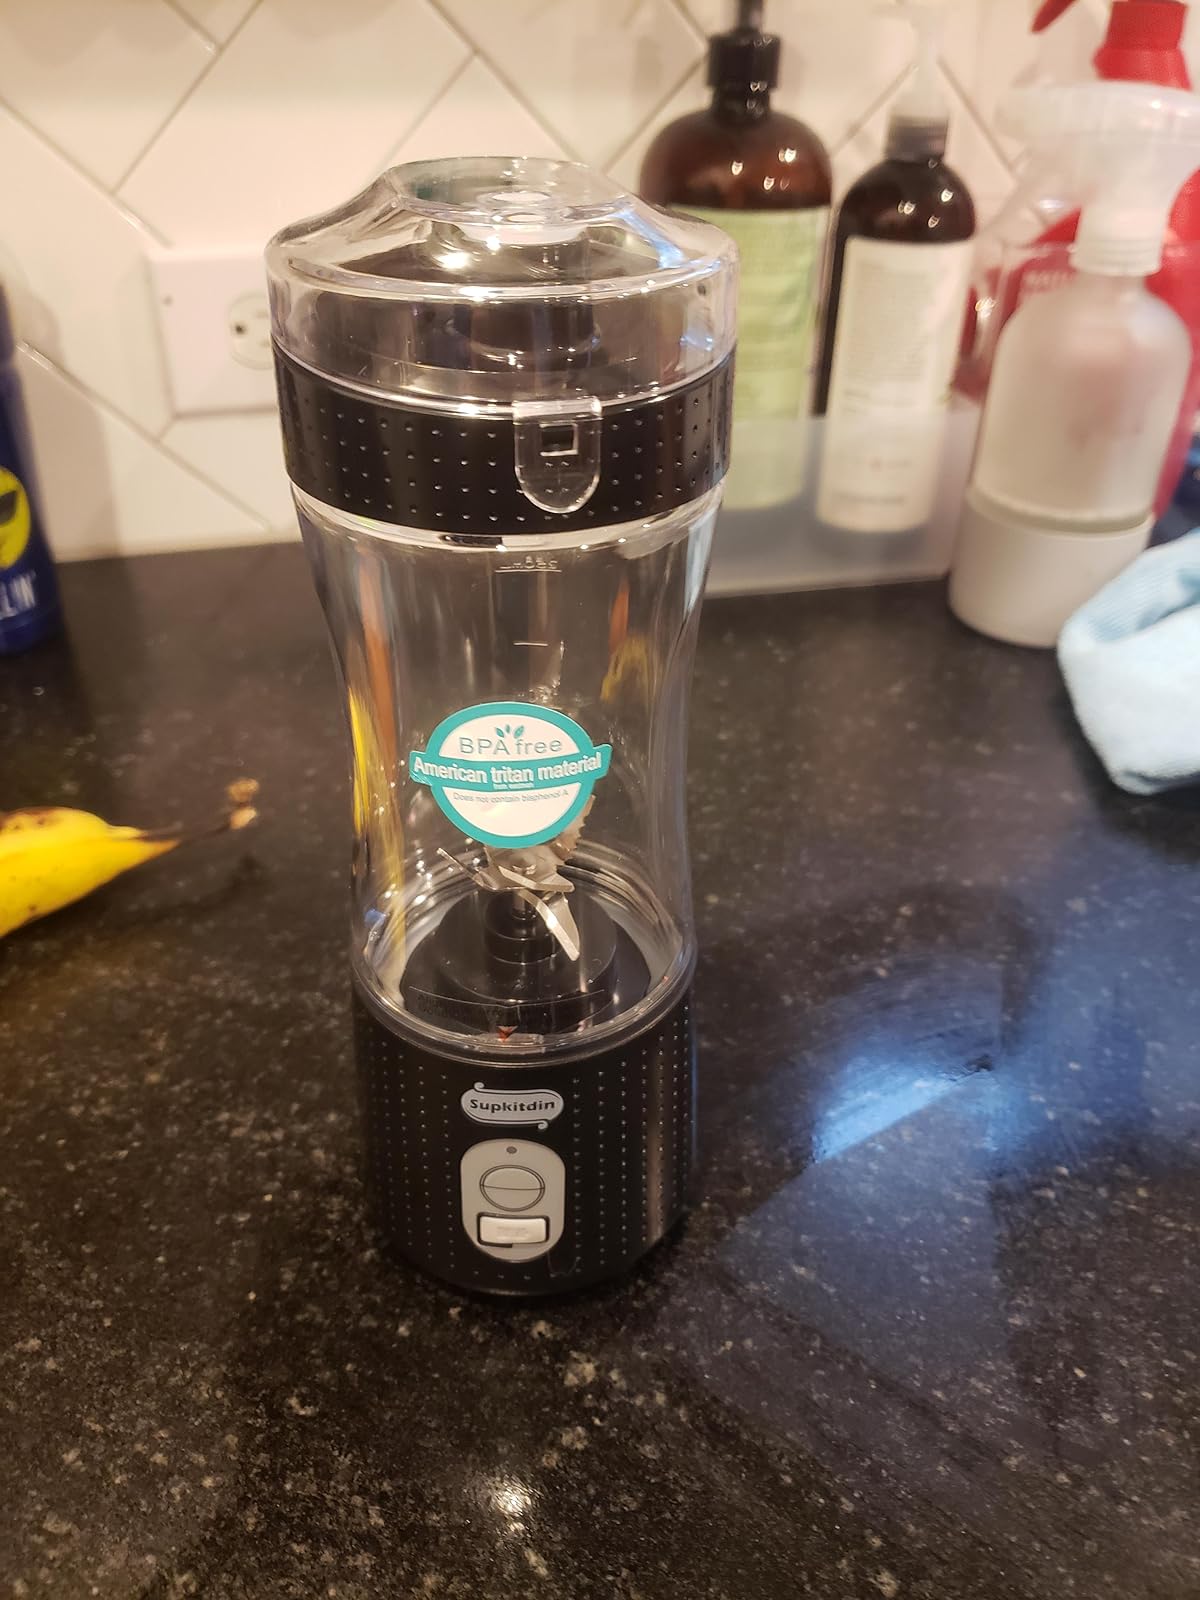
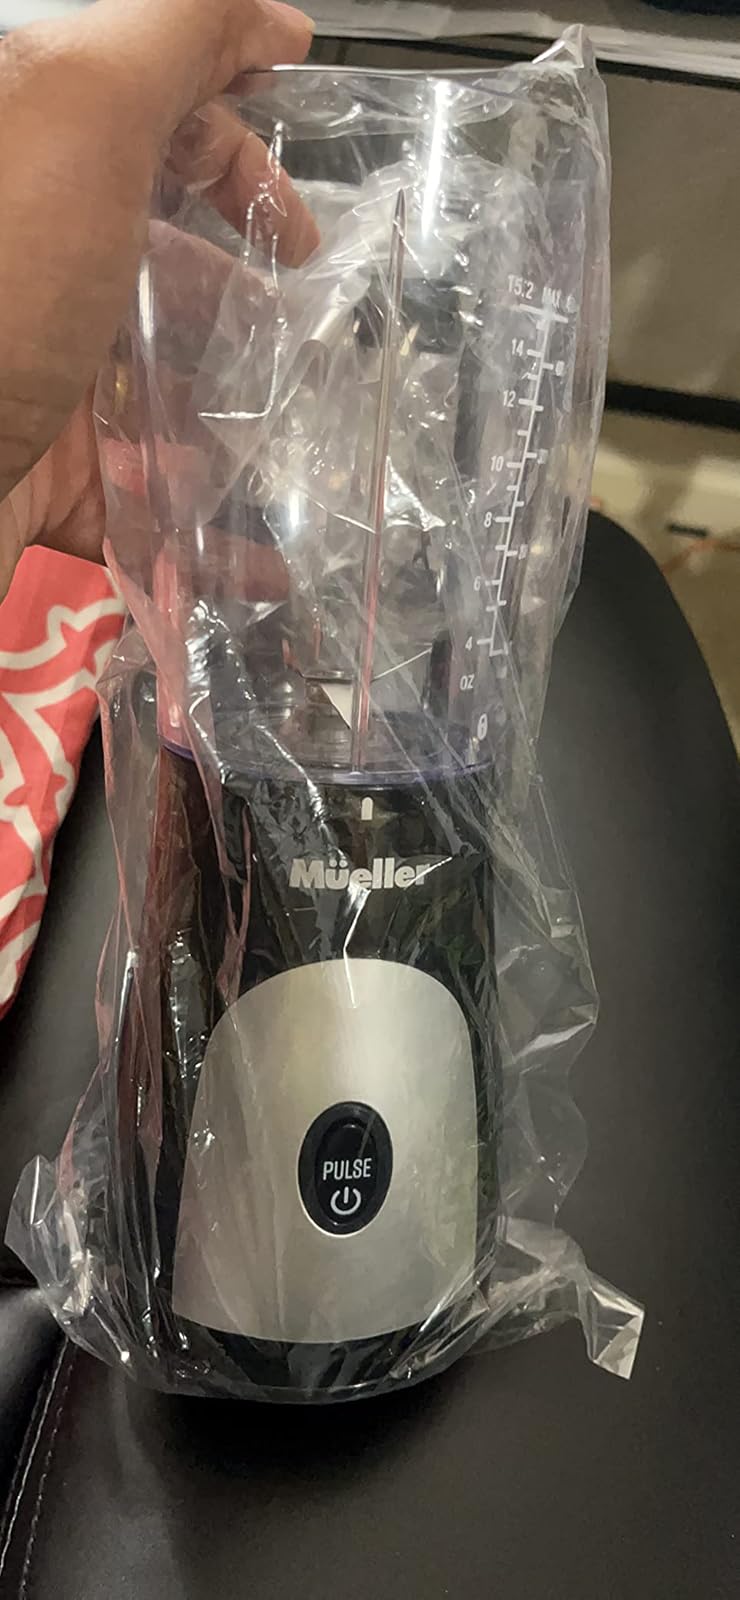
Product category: items_blender
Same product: no